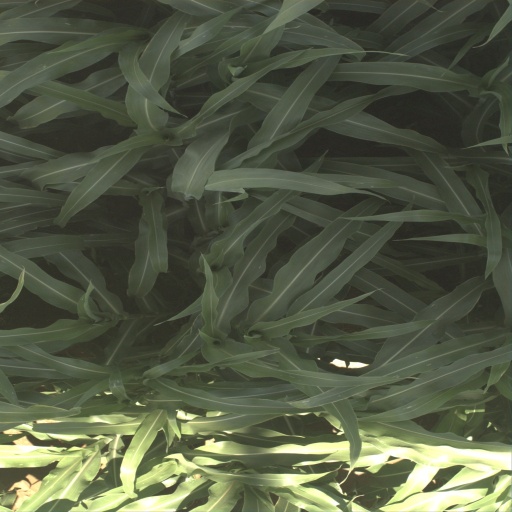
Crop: sorghum